River Exe

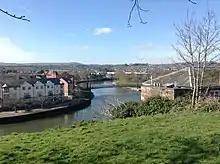
The River Exe at Exeter Quay.

The river's name derives from *uɨsk, a Common Brittonic root meaning "abounding in fish", and a cognate of both the Irish "iasc", meaning "fish", and "pysg", the plural word for "fish" in Welsh. The same root separately developed into the English Axe and Esk, the Welsh Usk, though not, as some have claimed, the word "whisky", this latter being from the Classical Irish/Gaelic "water" (the fuller phrase being ; ; ; "" ("water of life")).